Holden House

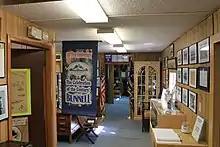
Interior View of the Holden House Annex Building - looking eastward.

The Holden House Annex is a rectangular cinder block structure behind the Holden House (and part of the Holden House property) that once housed Flagler County's Veterans Services. It now houses the Flagler County Historical Society's offices and archival and artifacts repository, and offers local research opportunities. Items include: furniture, radios, historic subject files, clothing, hats, more than 400 maps, bound volumes of the "Flagler Tribune" (1918-1980), copies of the "Bunnell Home Builder" (1912-1918), hundreds of loose and framed photographs, thousands of obituaries that were published in local newspapers, historic books and magazines, and a searchable family database with over 250,000 family names from Florida and Georgia.